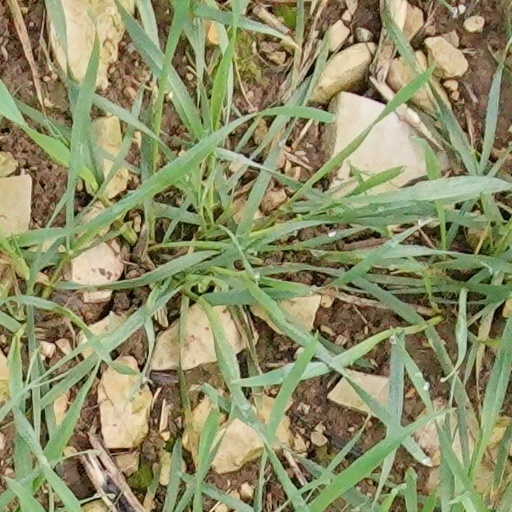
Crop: wheat